Titanic II (film)

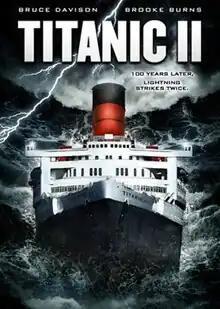
DVD cover. Note the ship in the image resembling RMS Queen Mary instead of Titanic.

Titanic II is a 2010 American drama disaster film written, directed by and starring Shane Van Dyke and distributed by The Asylum. Despite the title, it is not a sequel to the 1997 critically acclaimed film, but is a mockbuster of it. The film is set on a fictional replica "Titanic" that sets off exactly 100 years after the original ship's maiden voyage to perform the reverse route, but global warming and the forces of nature cause history to repeat itself on the same night, only on a more disastrous and deadly scale.